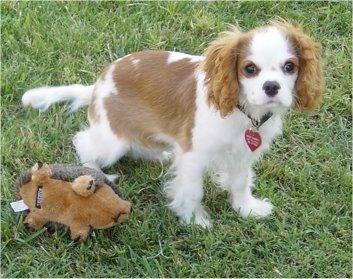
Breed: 207-n000026-Blenheim_spaniel